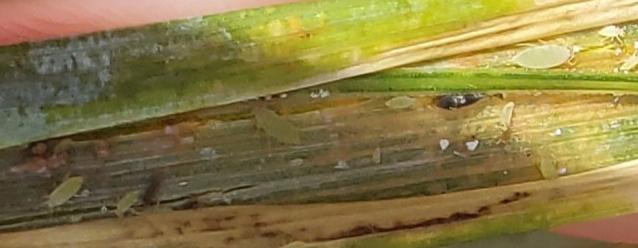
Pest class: russian_wheat_aphid